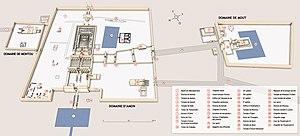
Plan 3D du site de Karnak, avec le domaine de Montou, le domaine d'Amon et le domaine de Mout.
Le complexe religieux de Karnak — appelé temple de Karnak ou tout simplement Karnak— comprend un vaste ensemble de ruines de temples, chapelles, pylônes, et d’autres bâtiments situés au nord de Thèbes, aujourd’hui la ville de Louxor, en Égypte, sur la rive Est du Nil.
L'art du Nouvel Empire égyptien correspond aux règnes des XVIIIᵉ, XIXᵉ et XXᵉ dynasties, le Nouvel Empire égyptien. Il atteint un apogée dans l'art de l'Égypte antique qu'il ne retrouvera plus ensuite. En effet, après cette longue période de rayonnement, la Troisième Période intermédiaire, puis la Basse époque n'auront plus les moyens de tels investissements dans les arts. Cette époque marque aussi une rupture nette après la Deuxième Période intermédiaire aux productions révélatrices de l'état d'une société bouleversée.